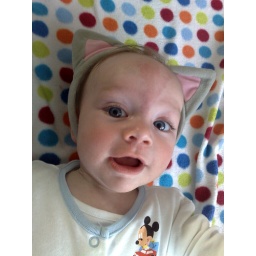
The boy has been scratched by cat and their DNA has combined to give him super powers